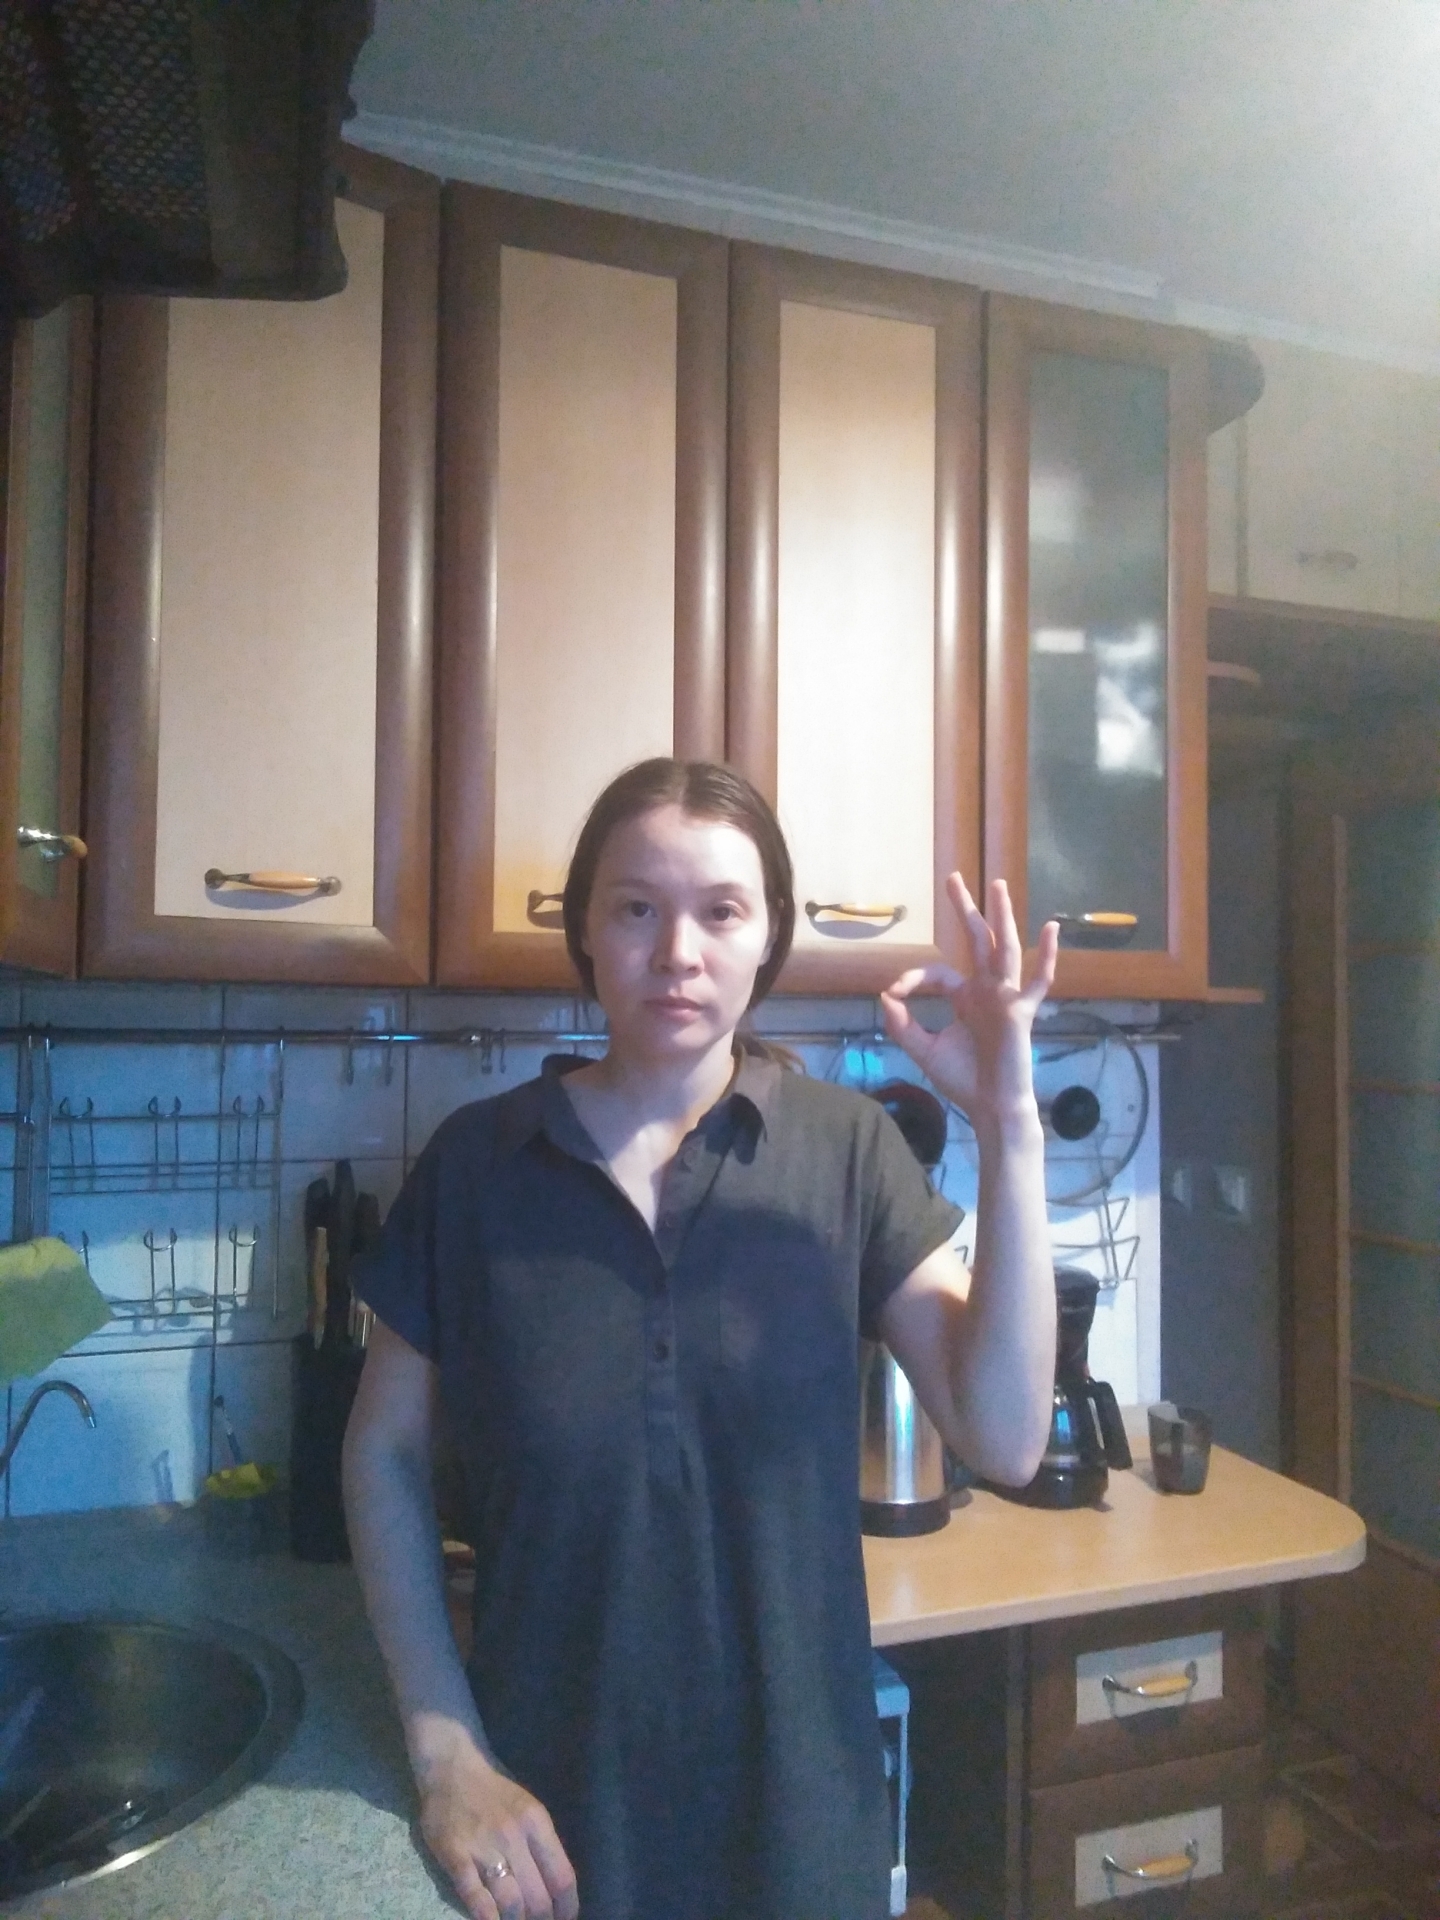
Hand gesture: ok